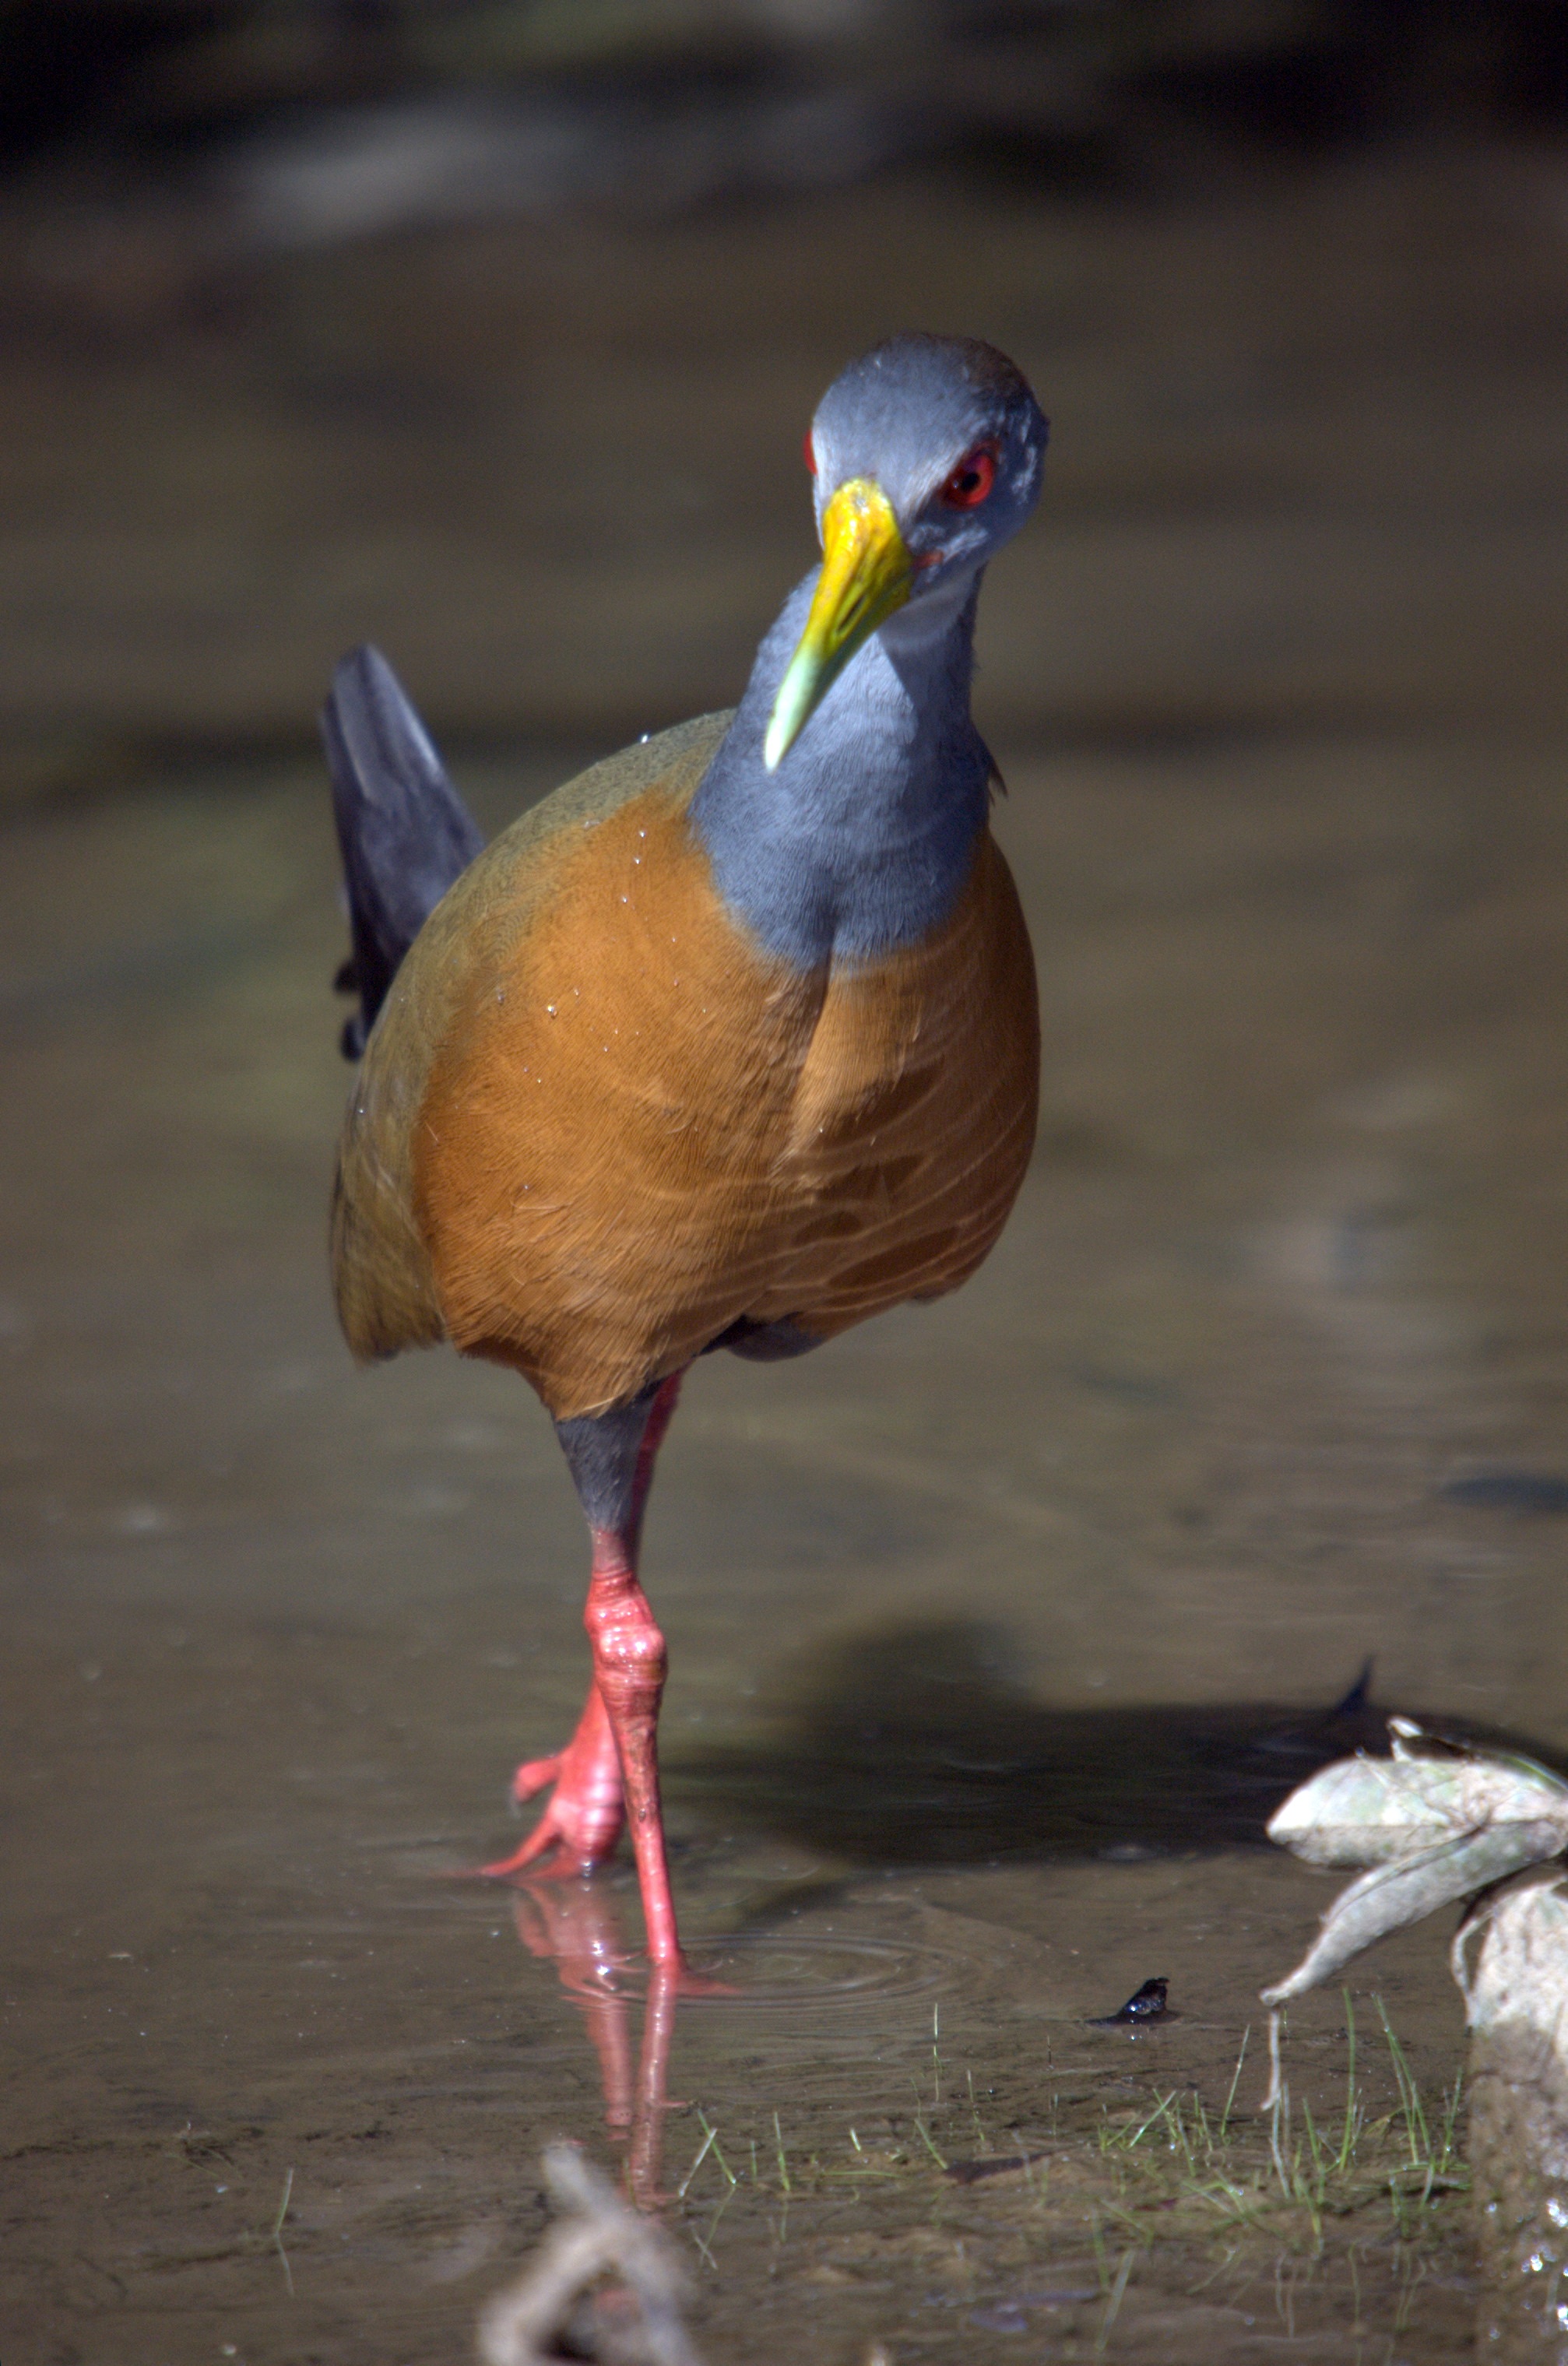
bird, animal, wildlife, beak, fowl, fauna, vertebrate, venezuela, water bird, llanos, crane like bird, water rail